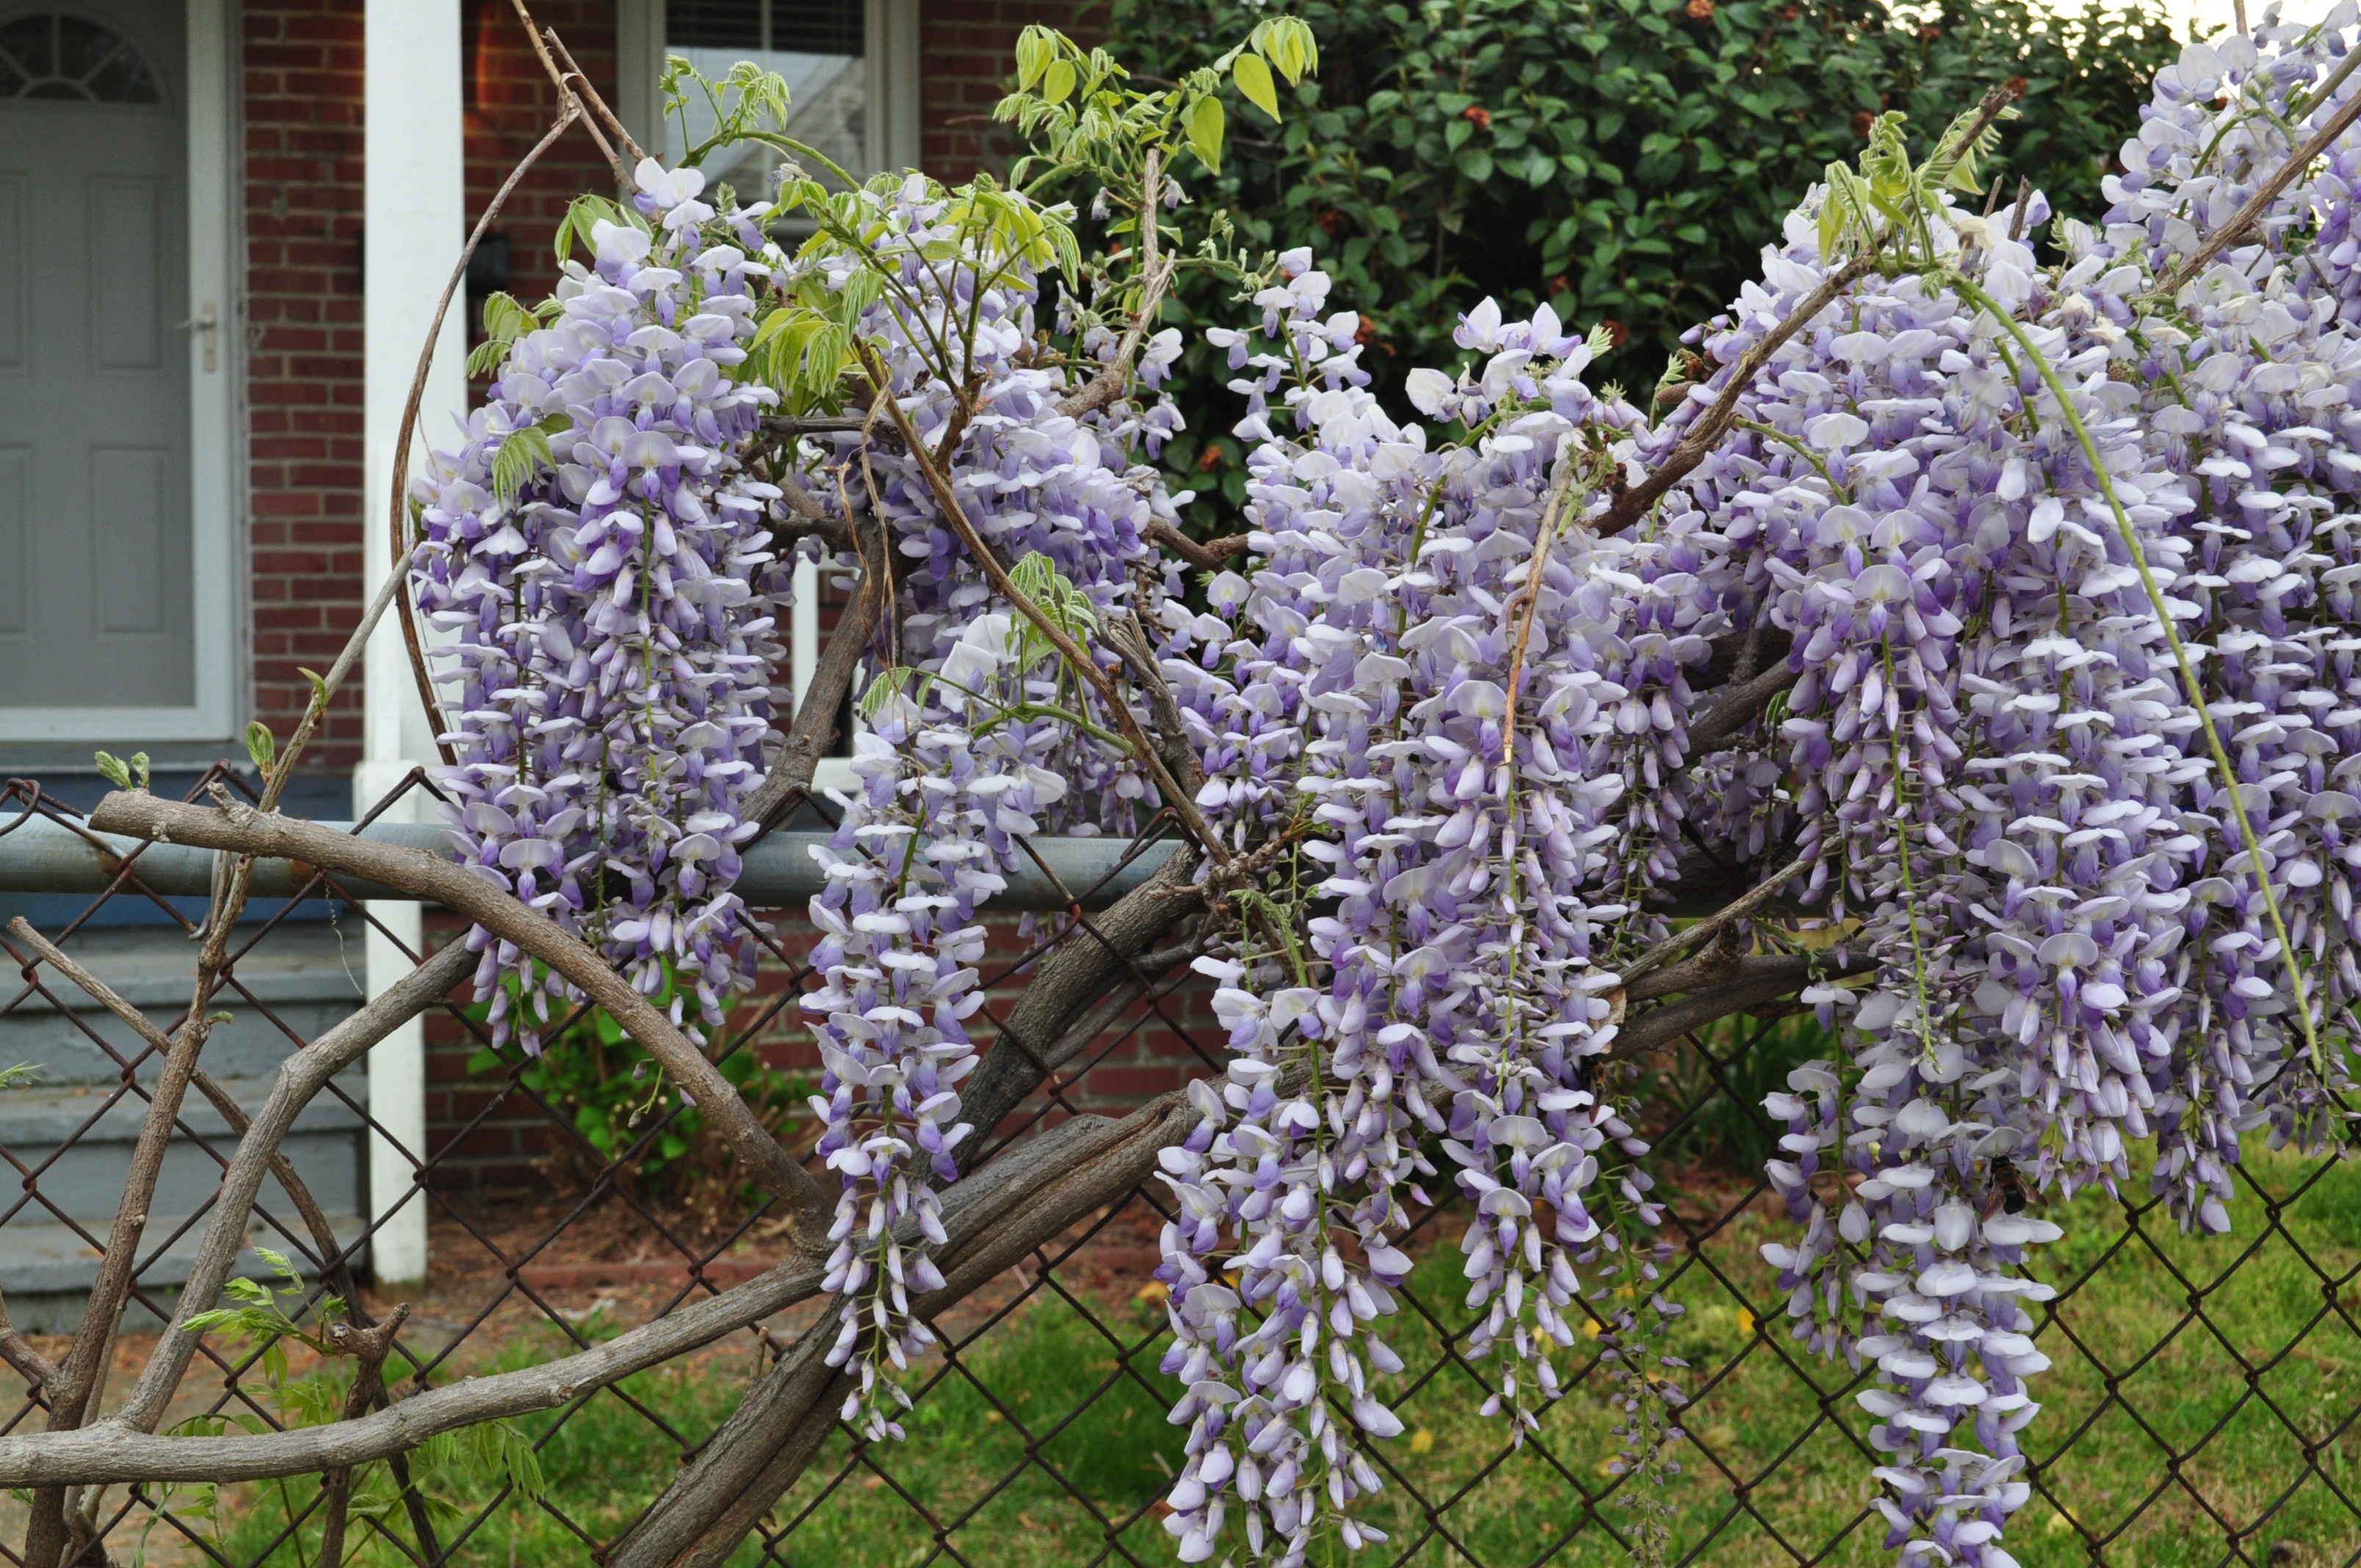
branch, blossom, fence, plant, stem, leaf, flower, bloom, floral, environment, herb, natural, botany, agriculture, garden, flora, botanical, plants, flowers, flower bed, outdoors, vegetation, petals, shrub, wildflowers, horticulture, wisteria, organic, flowering plant, land plant, wisteria arbor